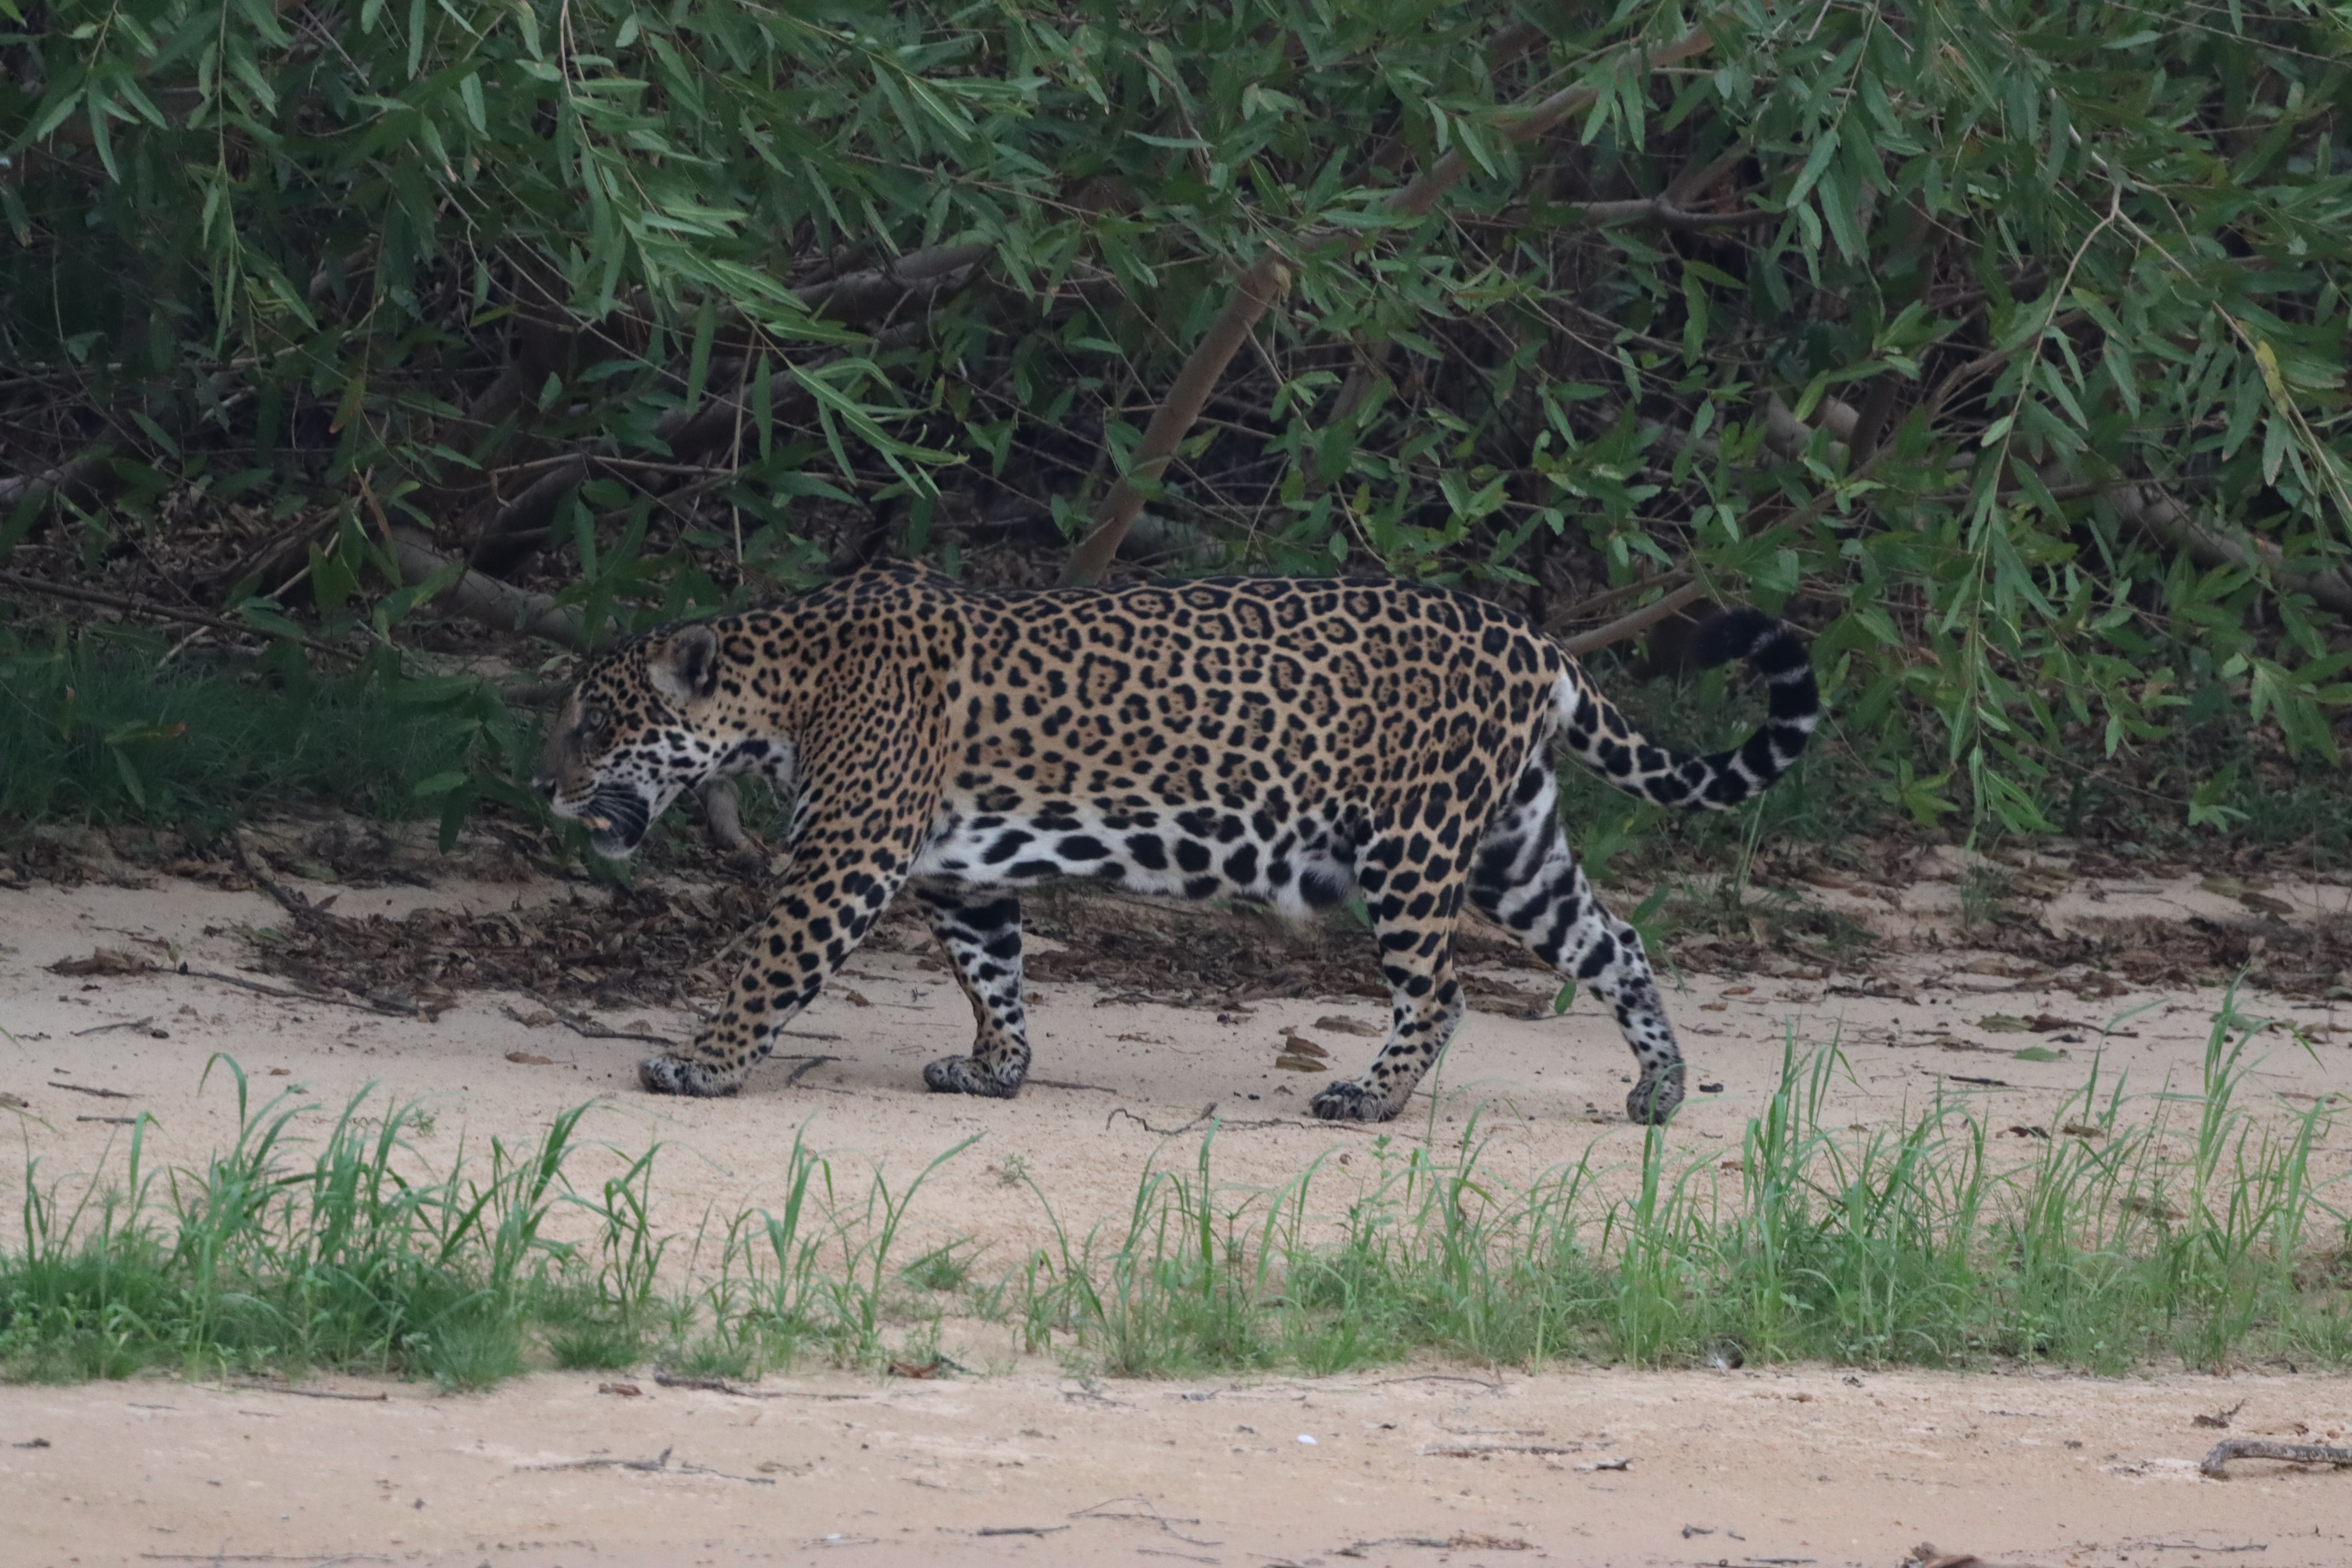
Jaguar: Pixana